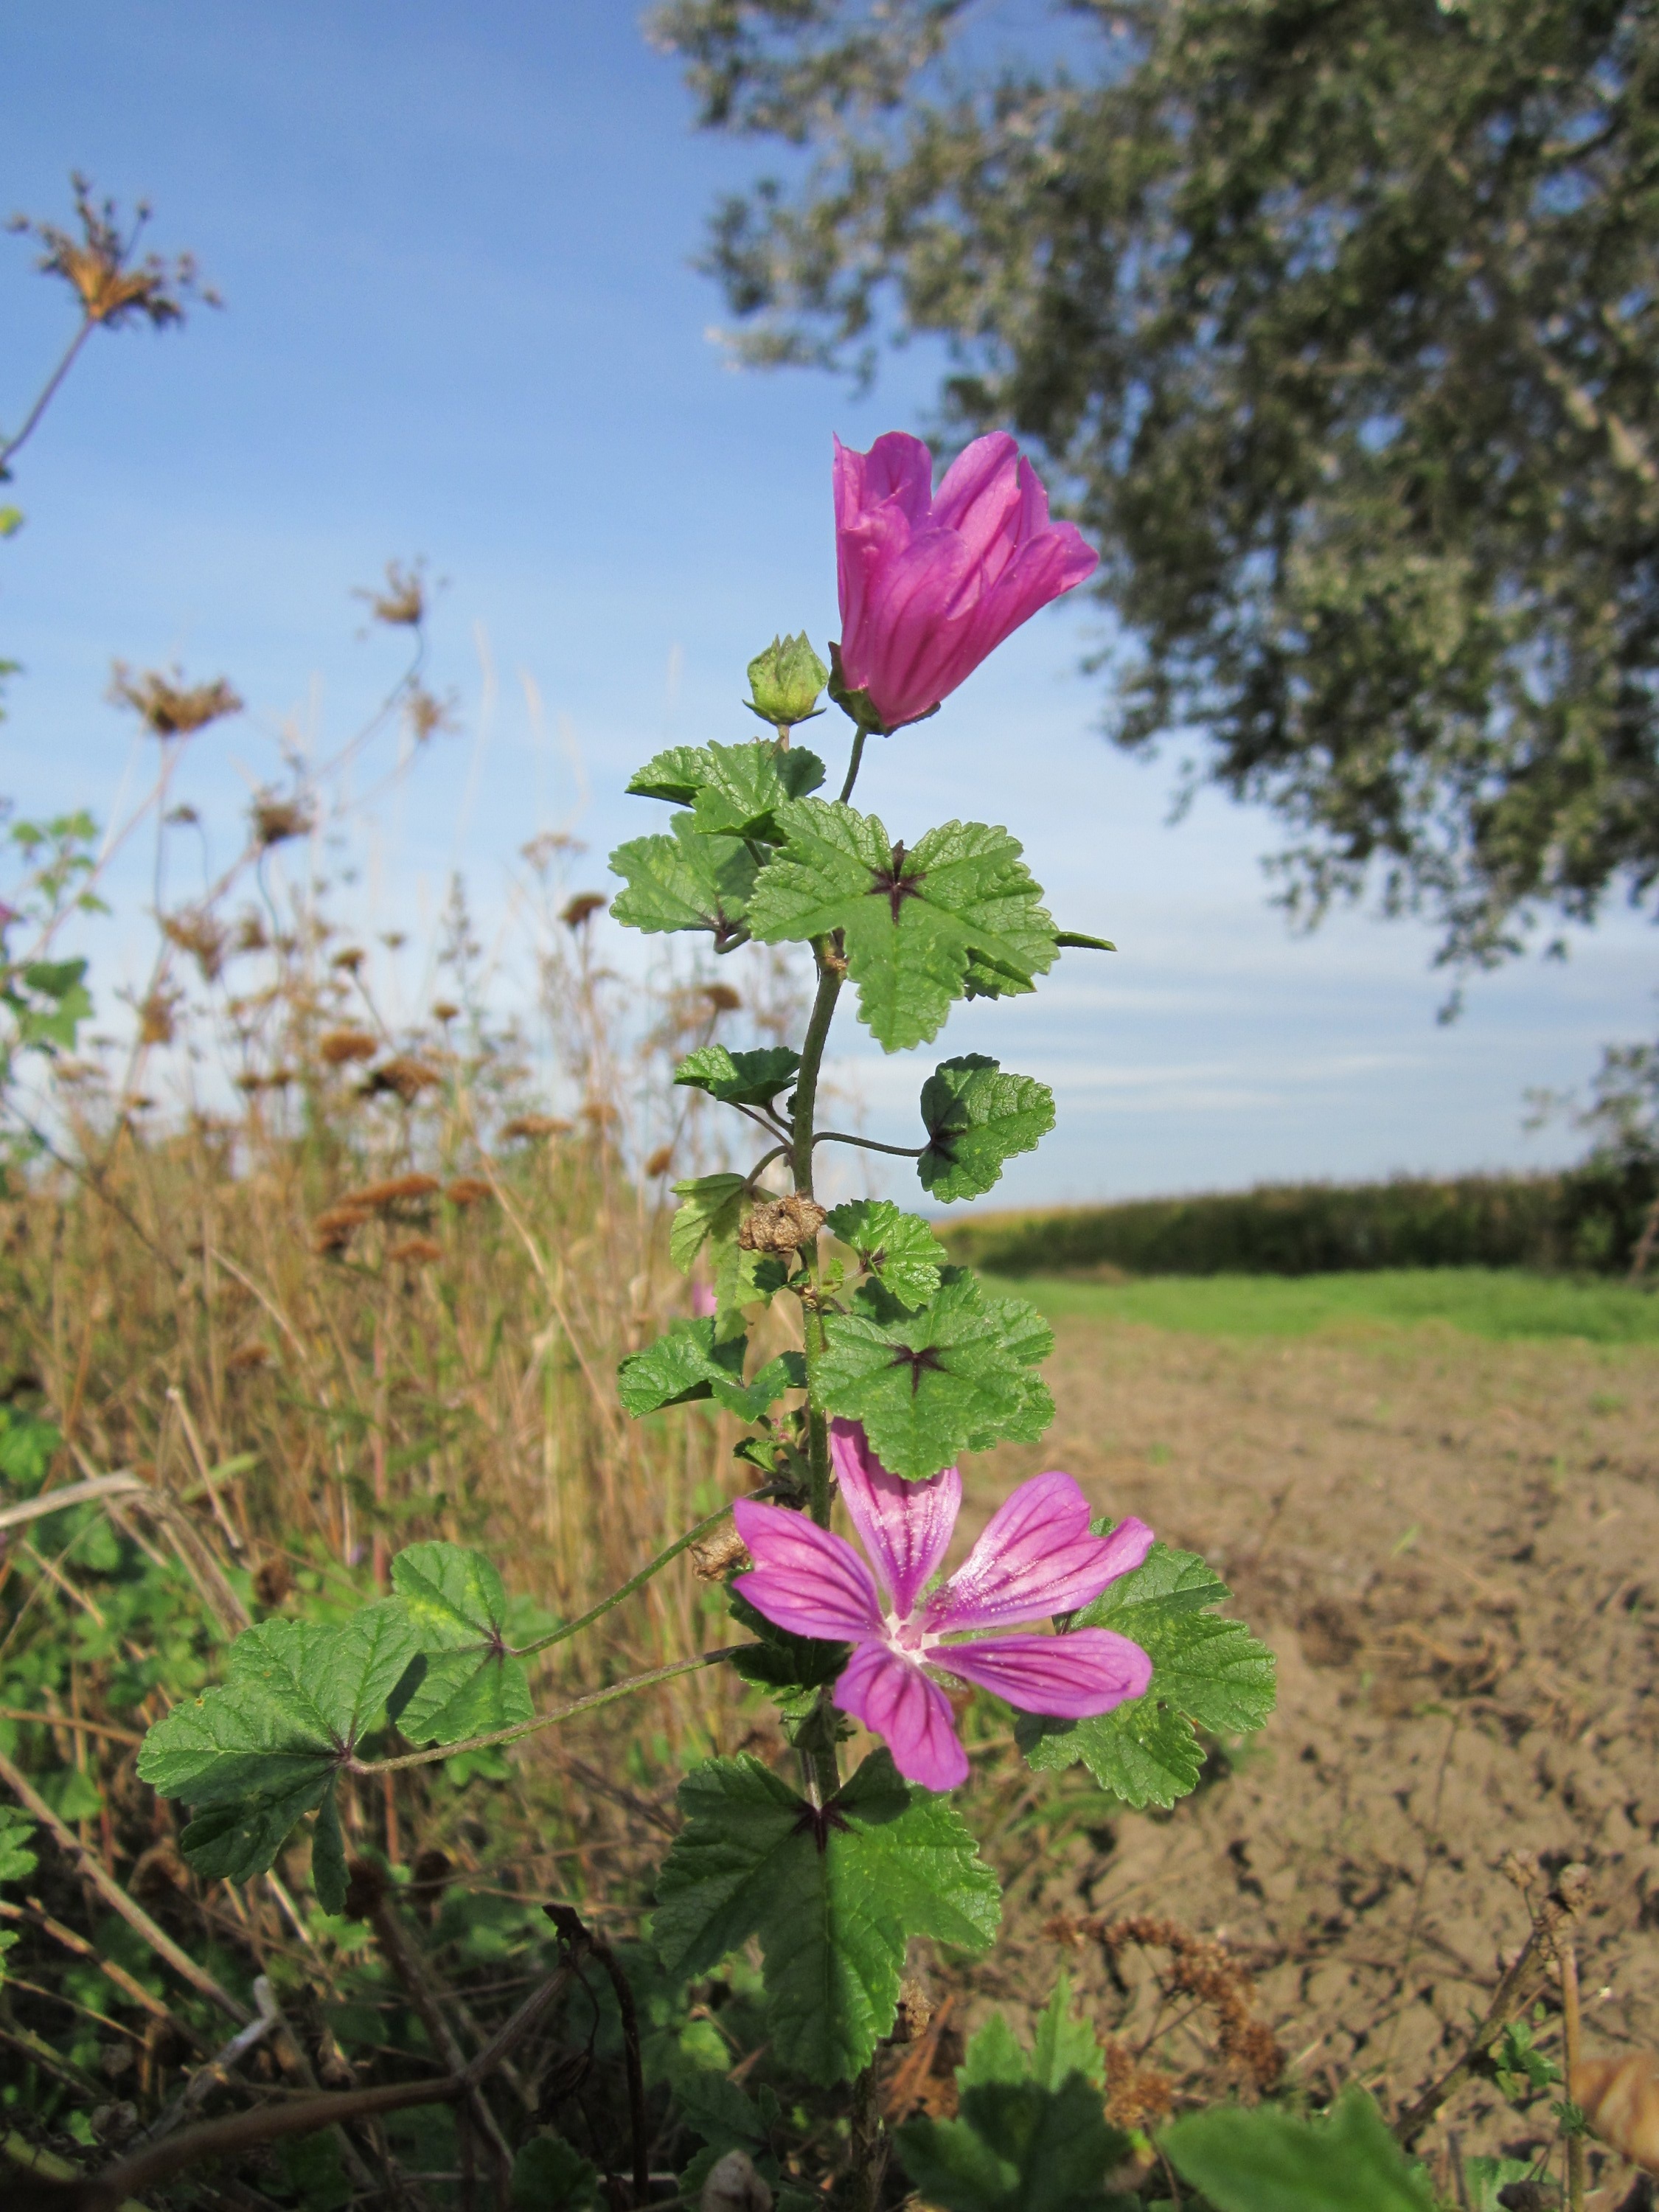
blossom, plant, field, meadow, flower, bloom, botany, flora, wildflower, species, inflorescence, flowering plant, cheeses, malva sylvestris, common mallow, high mallow, tall mallow, land plant